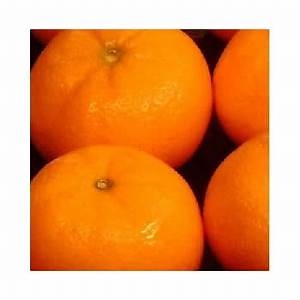
Label: mandarine